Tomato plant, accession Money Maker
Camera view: bottom (45 deg); turntable rotation: 300 degrees
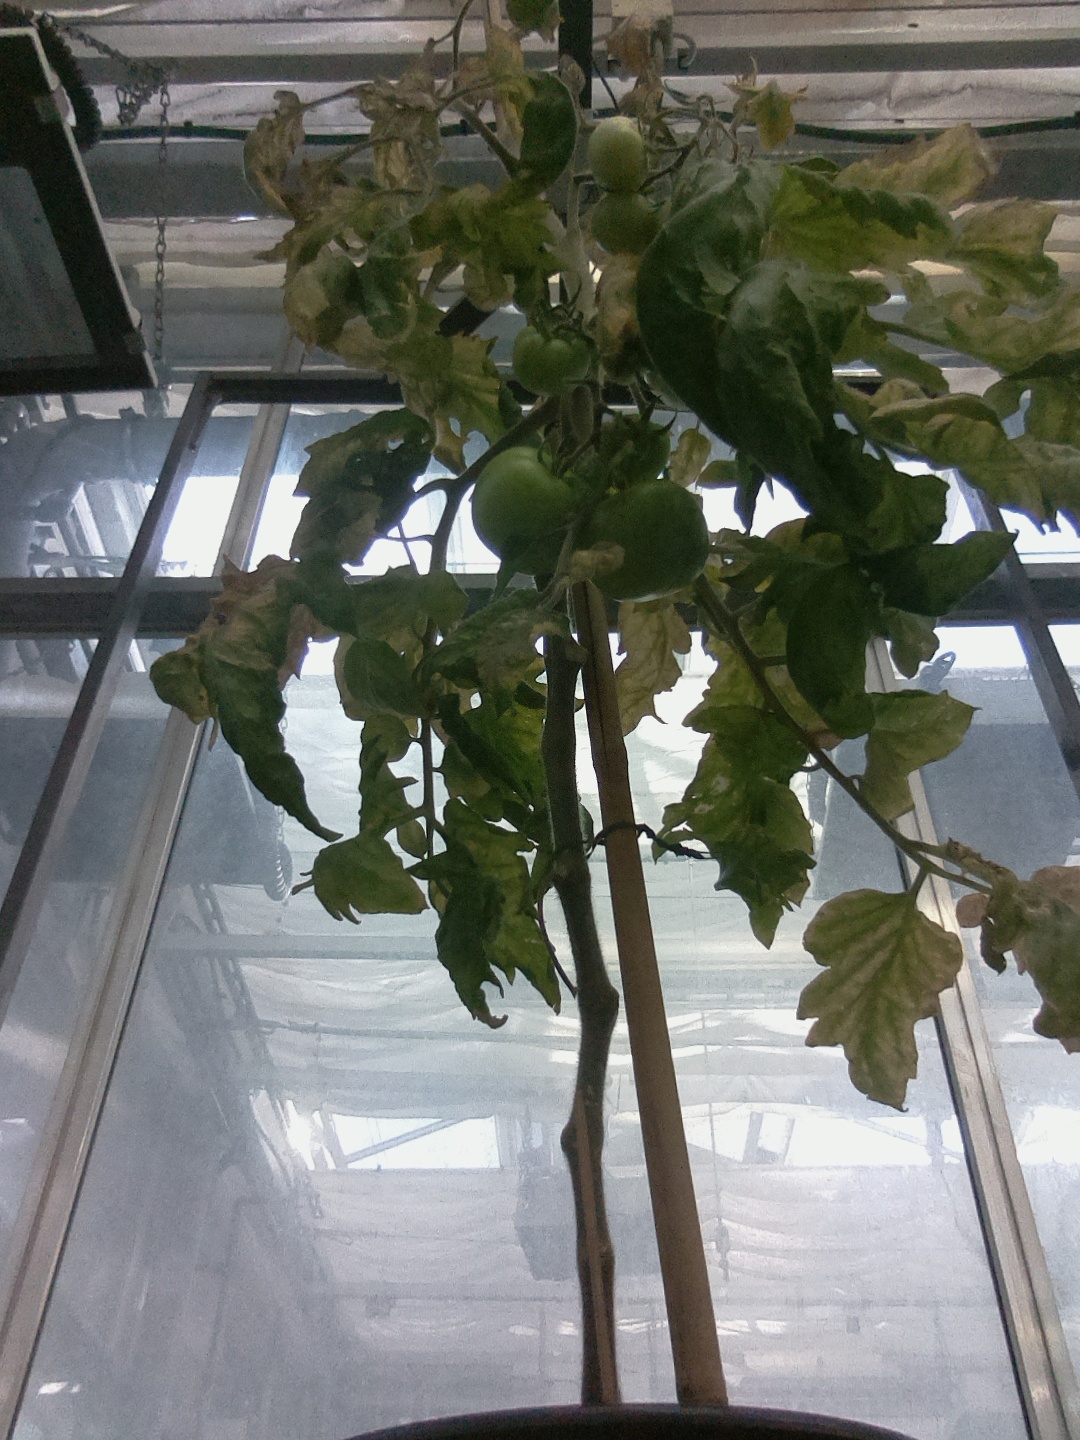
BBCH growth stage 81: 10%-20% of fruits show typical fully ripe color